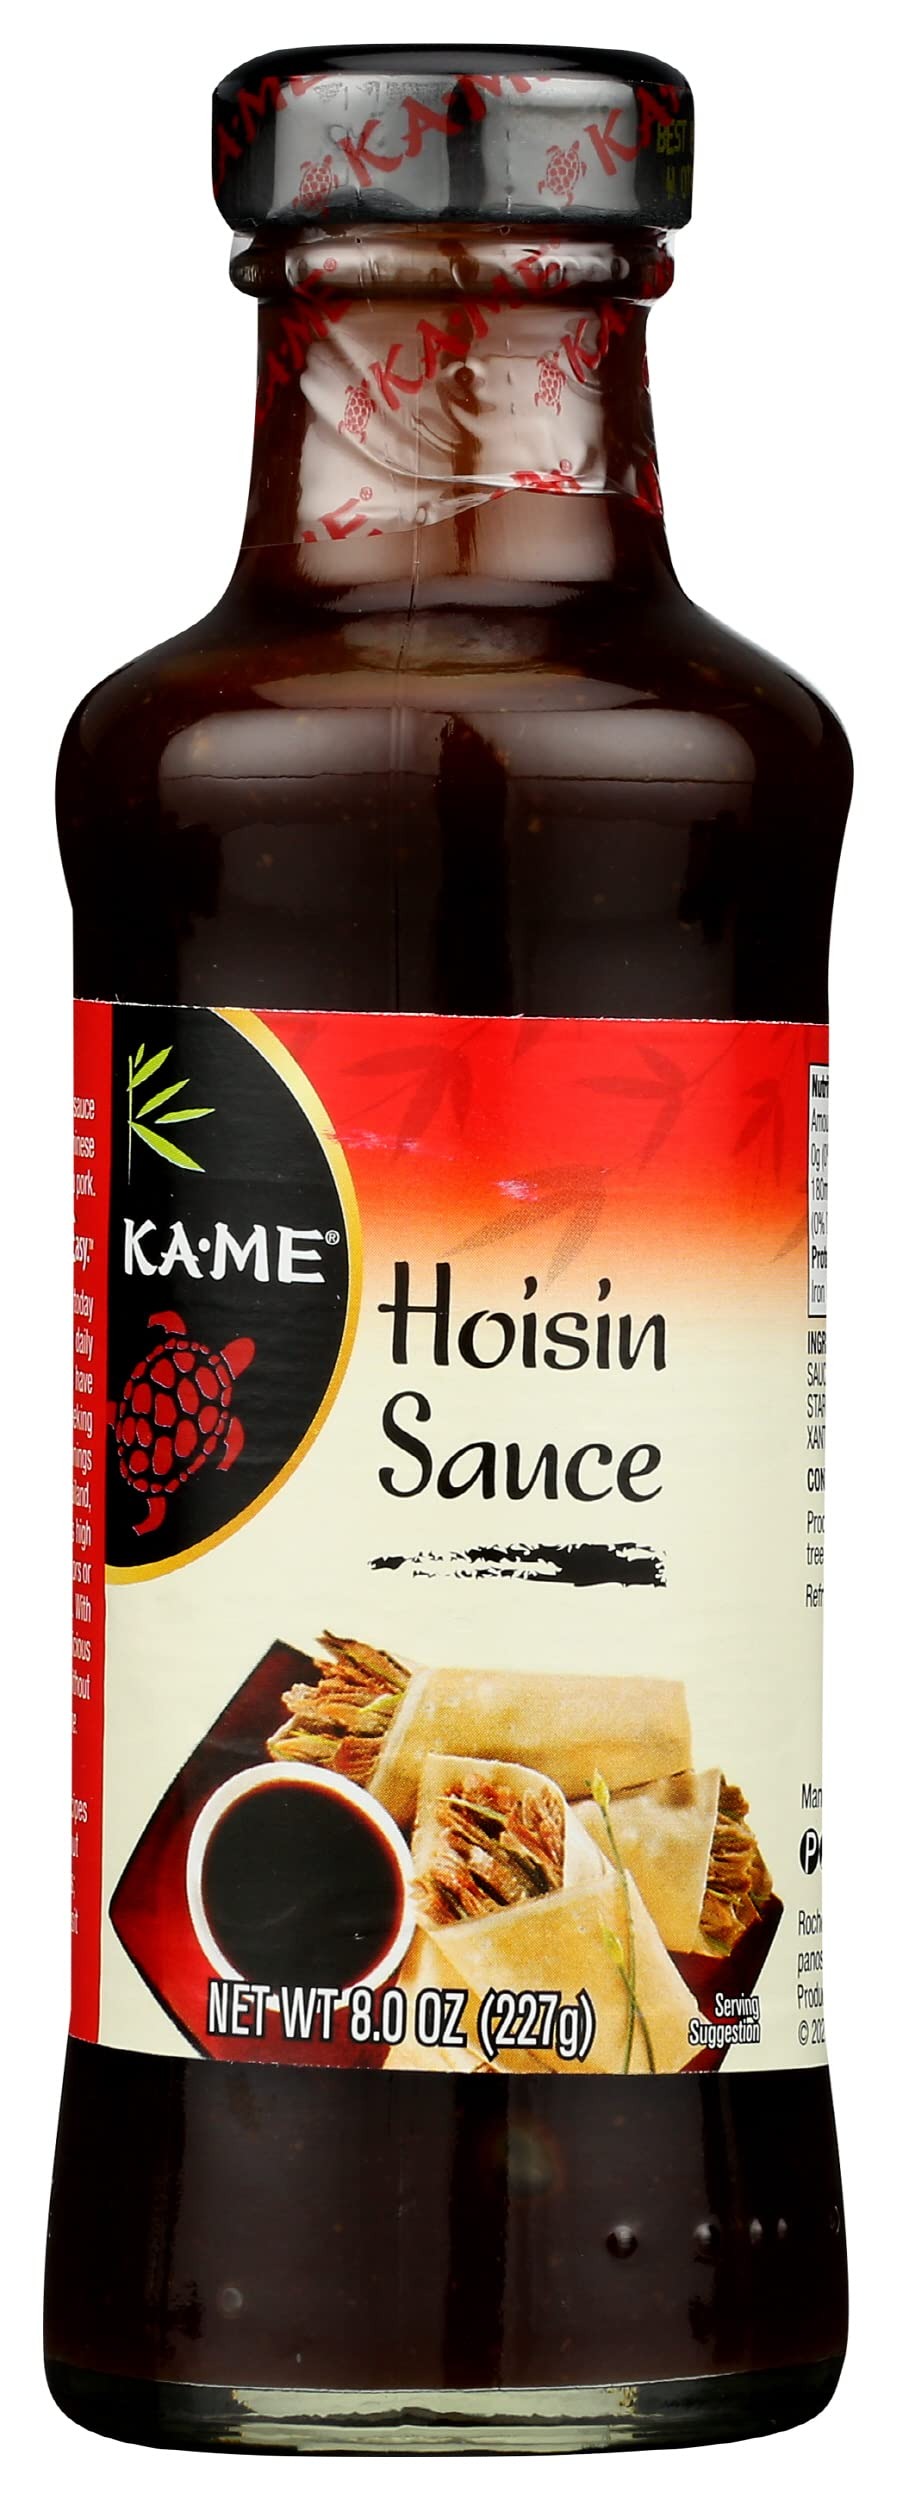
Item Name: Ka Me Hoisin Sauce, 8 Ounces (Pack Of 6)
Bullet Point: Ka Me Hoisin Sauce, 8 Ounces (Pack Of 6)
Value: 48.0
Unit: Ounce

Price: 4.49